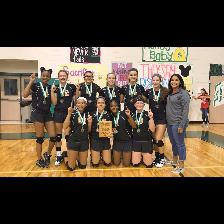
Label: Human